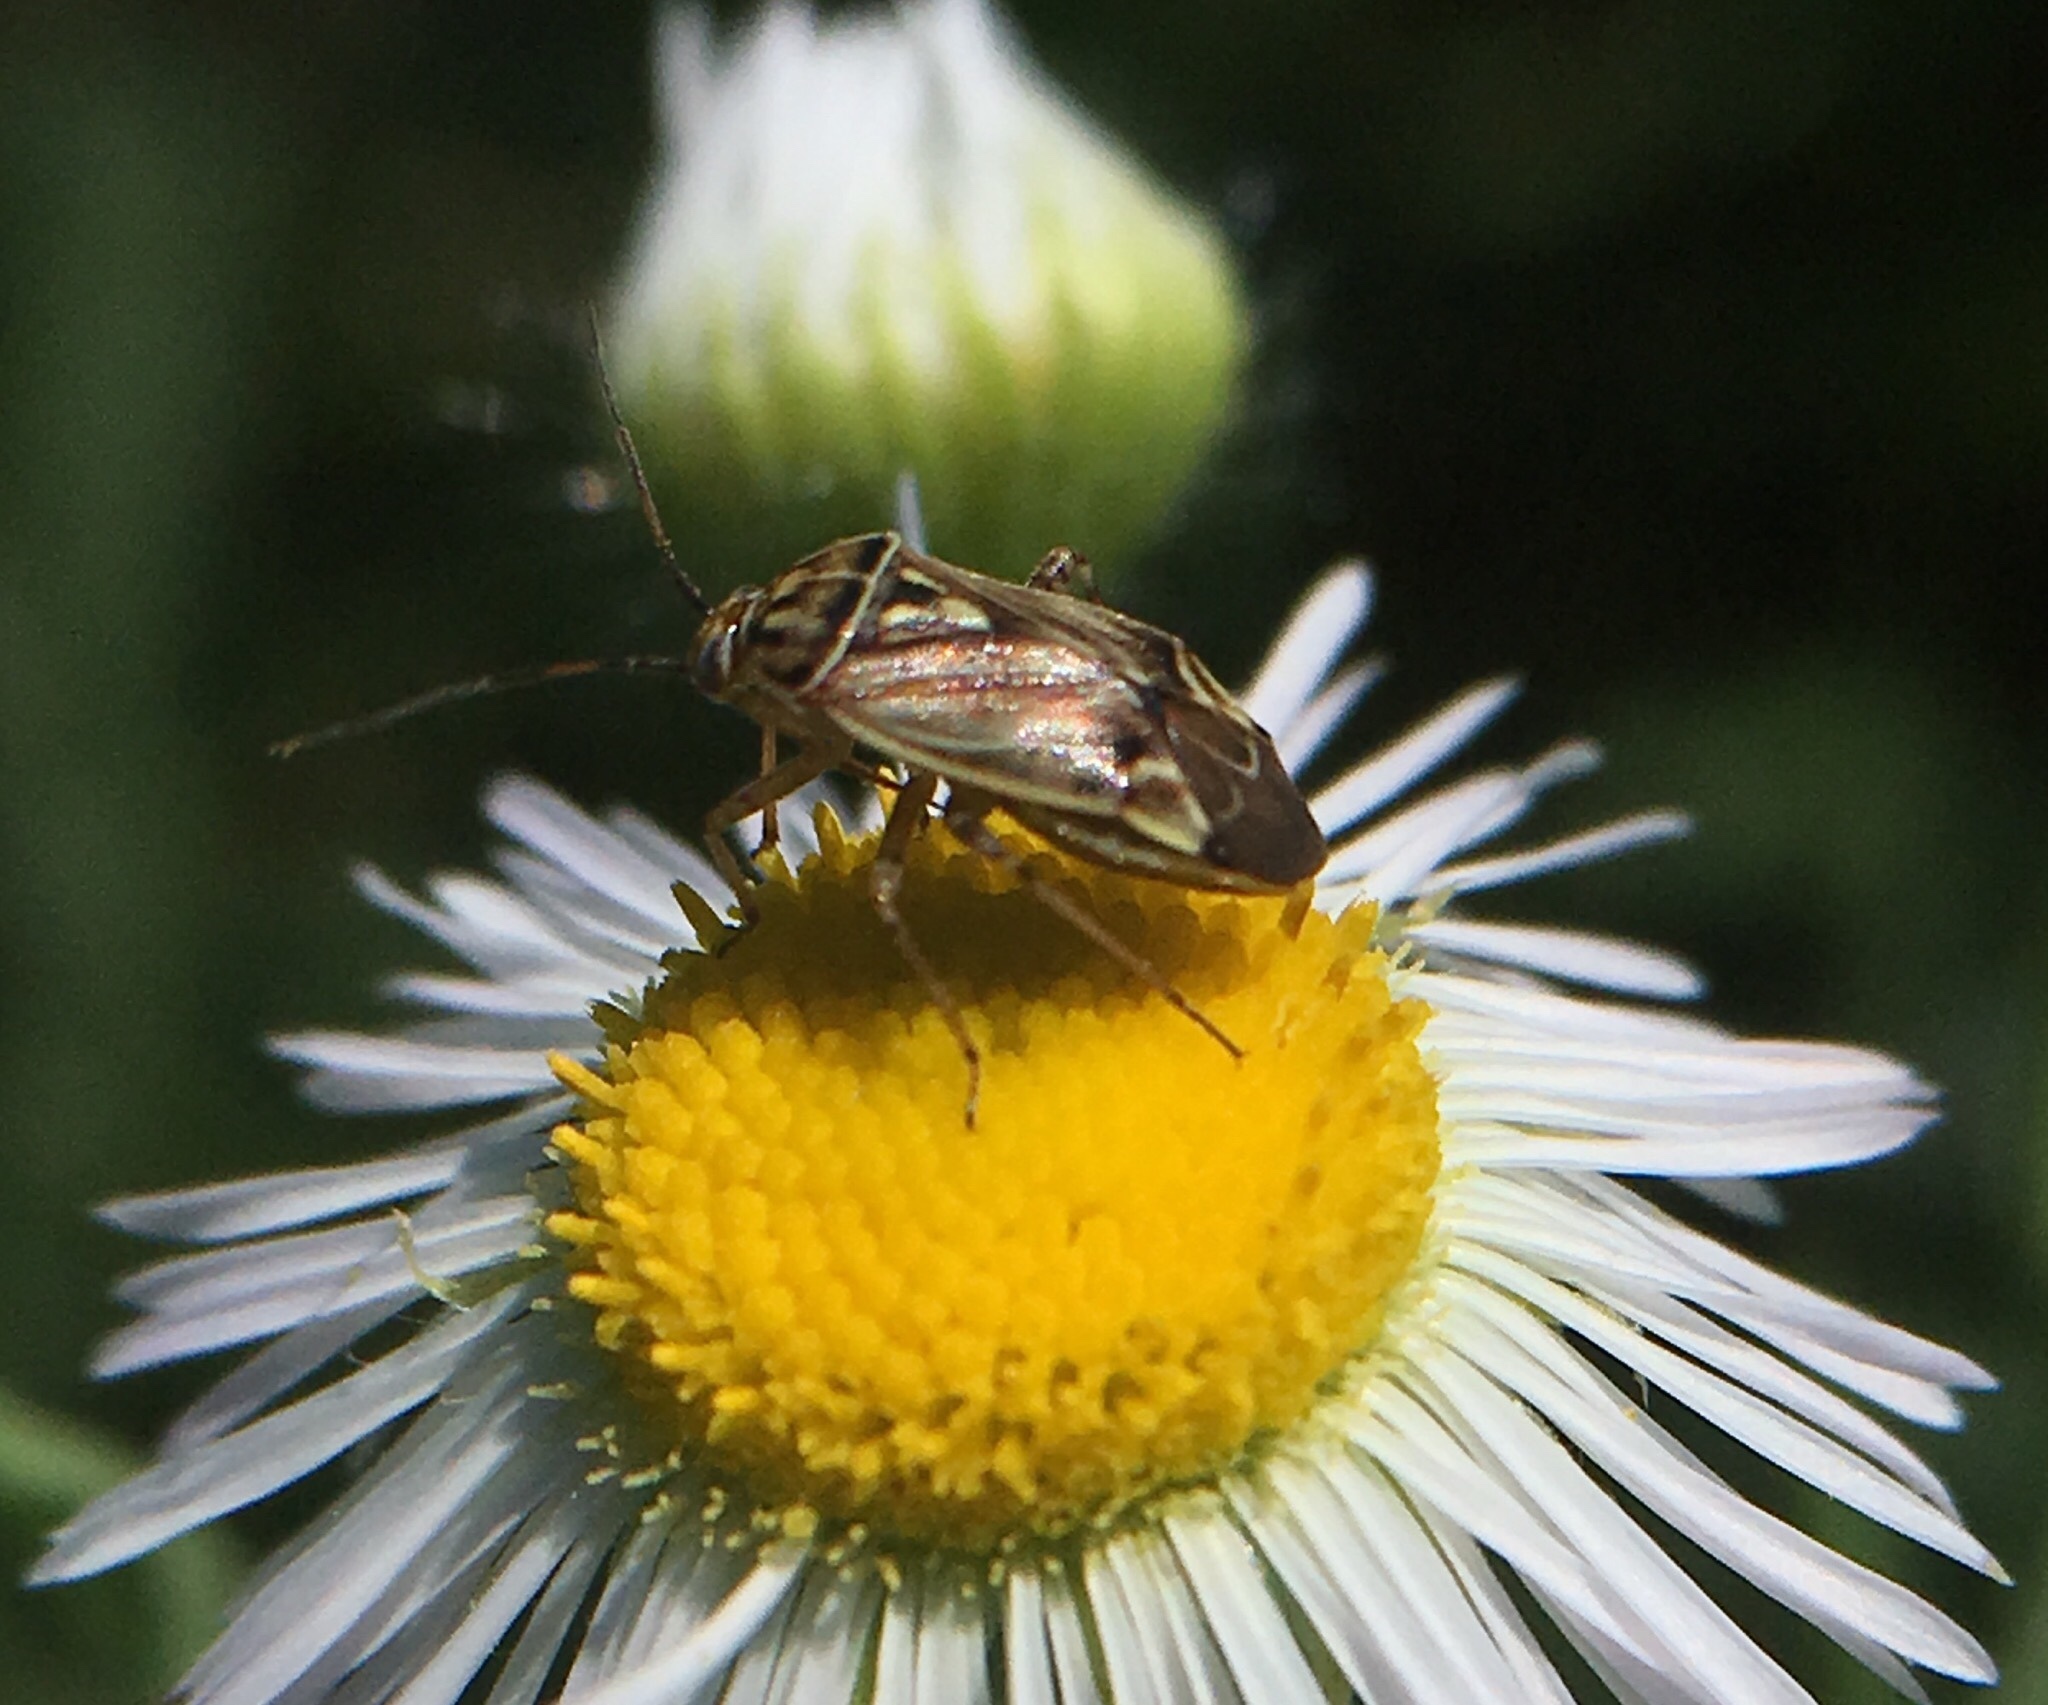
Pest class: lygus_bug